Come See the Paradise

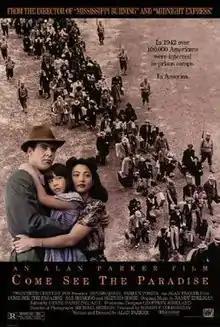
Theatrical release poster

Come See the Paradise is a 1990 American historical drama film written and directed by Alan Parker, and starring Dennis Quaid and Tamlyn Tomita. Set before and during World War II, the film depicts the treatment of Japanese Americans in the United States following the attack on Pearl Harbor, and the subsequent loss of civil liberties within the framework of a love story.